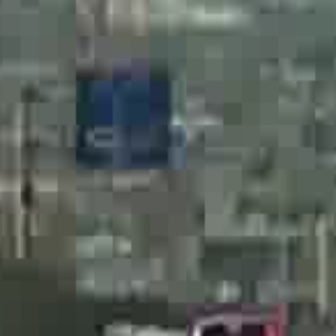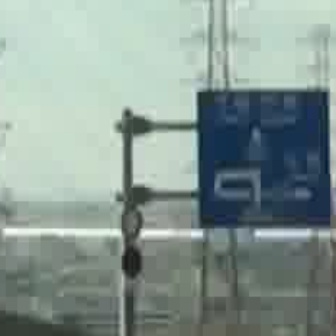
  Please identify the target specified by the bounding box [72,65,166,159] in the first image and locate it in the second image. Return the coordinates in [x_min,y_min,x_max,y_max] format.
Answer: [192,84,329,222]